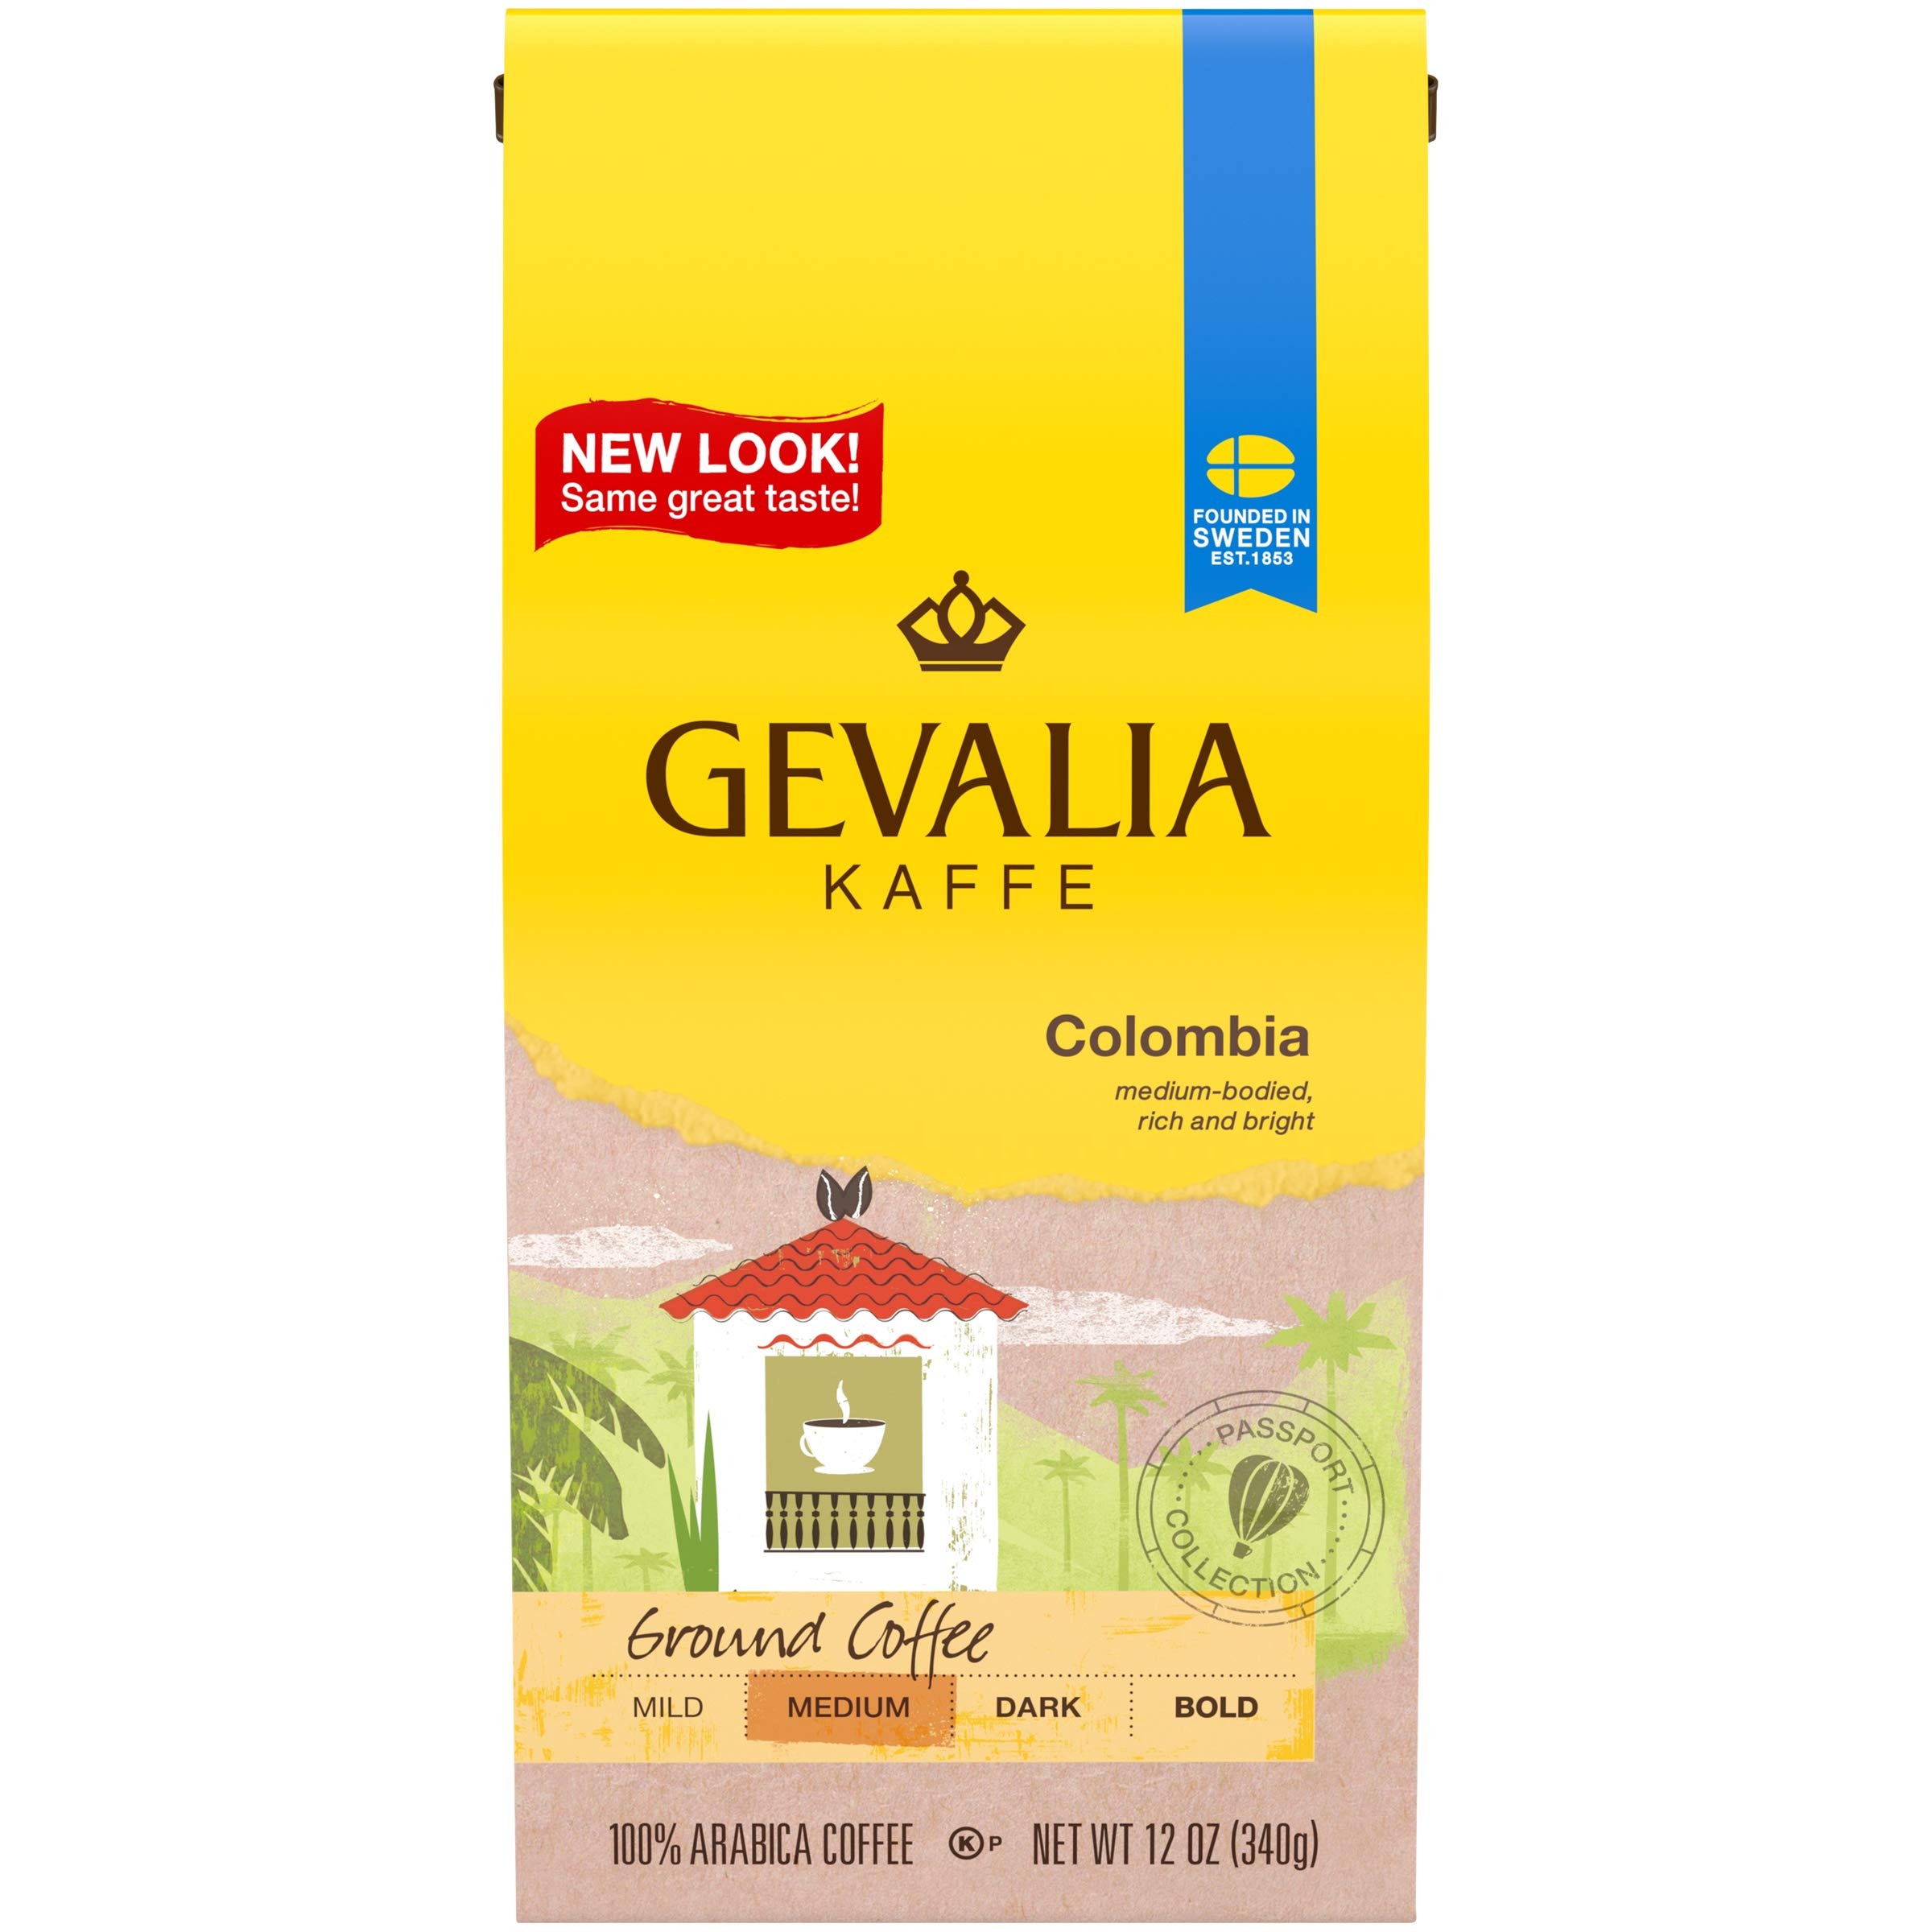
Item Name: Gevalia Colombian Roast Ground Coffee Blend (12oz Bag, Pack of 2)
Bullet Point 1: 1.One 12 oz. bag of Grevilia Colombian Medium Roast Ground Coffee .Medium Roast Ground Coffee provides the perfect care for the perfect cup
Bullet Point 2: 2.Medium-bodied, rich, and bright .Our bag of Colombian medium roast ground coffee releases an aroma to fill your home
Bullet Point 3: 3.Single sources from the small farms high in the Colombian countryside. Each bag is crafted from 100% Arabica coffee beans sourced from the mountains of Colombia
Bullet Point 4: 4.All of our ground coffee bags use slow roasted, snap cooled beans to lock in flavor and aroma Every bag of medium roast ground Colombian coffee is great for those keeping Kosher
Bullet Point 5: 5.Grevilia ground coffee is compatible with all coffee makers .Resealable bag of ground coffee with fresh lock tin tie retains flavor and aroma
Value: 24.0
Unit: Ounce

Price: 8.99